WASP-17b

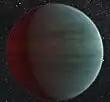
Artist impression of Ditsö̀

WASP-17b, officially named Ditsö̀, is an exoplanet in the constellation Scorpius that is orbiting the star WASP-17. Its discovery was announced on 11 August 2009. It is the first planet discovered to have a retrograde orbit, meaning it orbits in a direction counter to the rotation of its host star. This discovery challenged traditional planetary formation theory. In terms of diameter, WASP-17b is one of the largest exoplanets discovered and at half Jupiter's mass, this made it the most puffy planet known in 2010. On 3 December 2013, scientists working with the Hubble Space Telescope reported detecting water in the exoplanet's atmosphere.